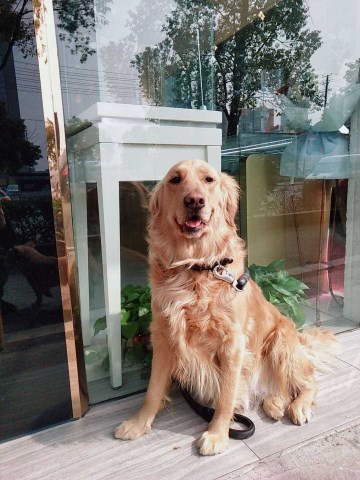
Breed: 5355-n000126-golden_retriever